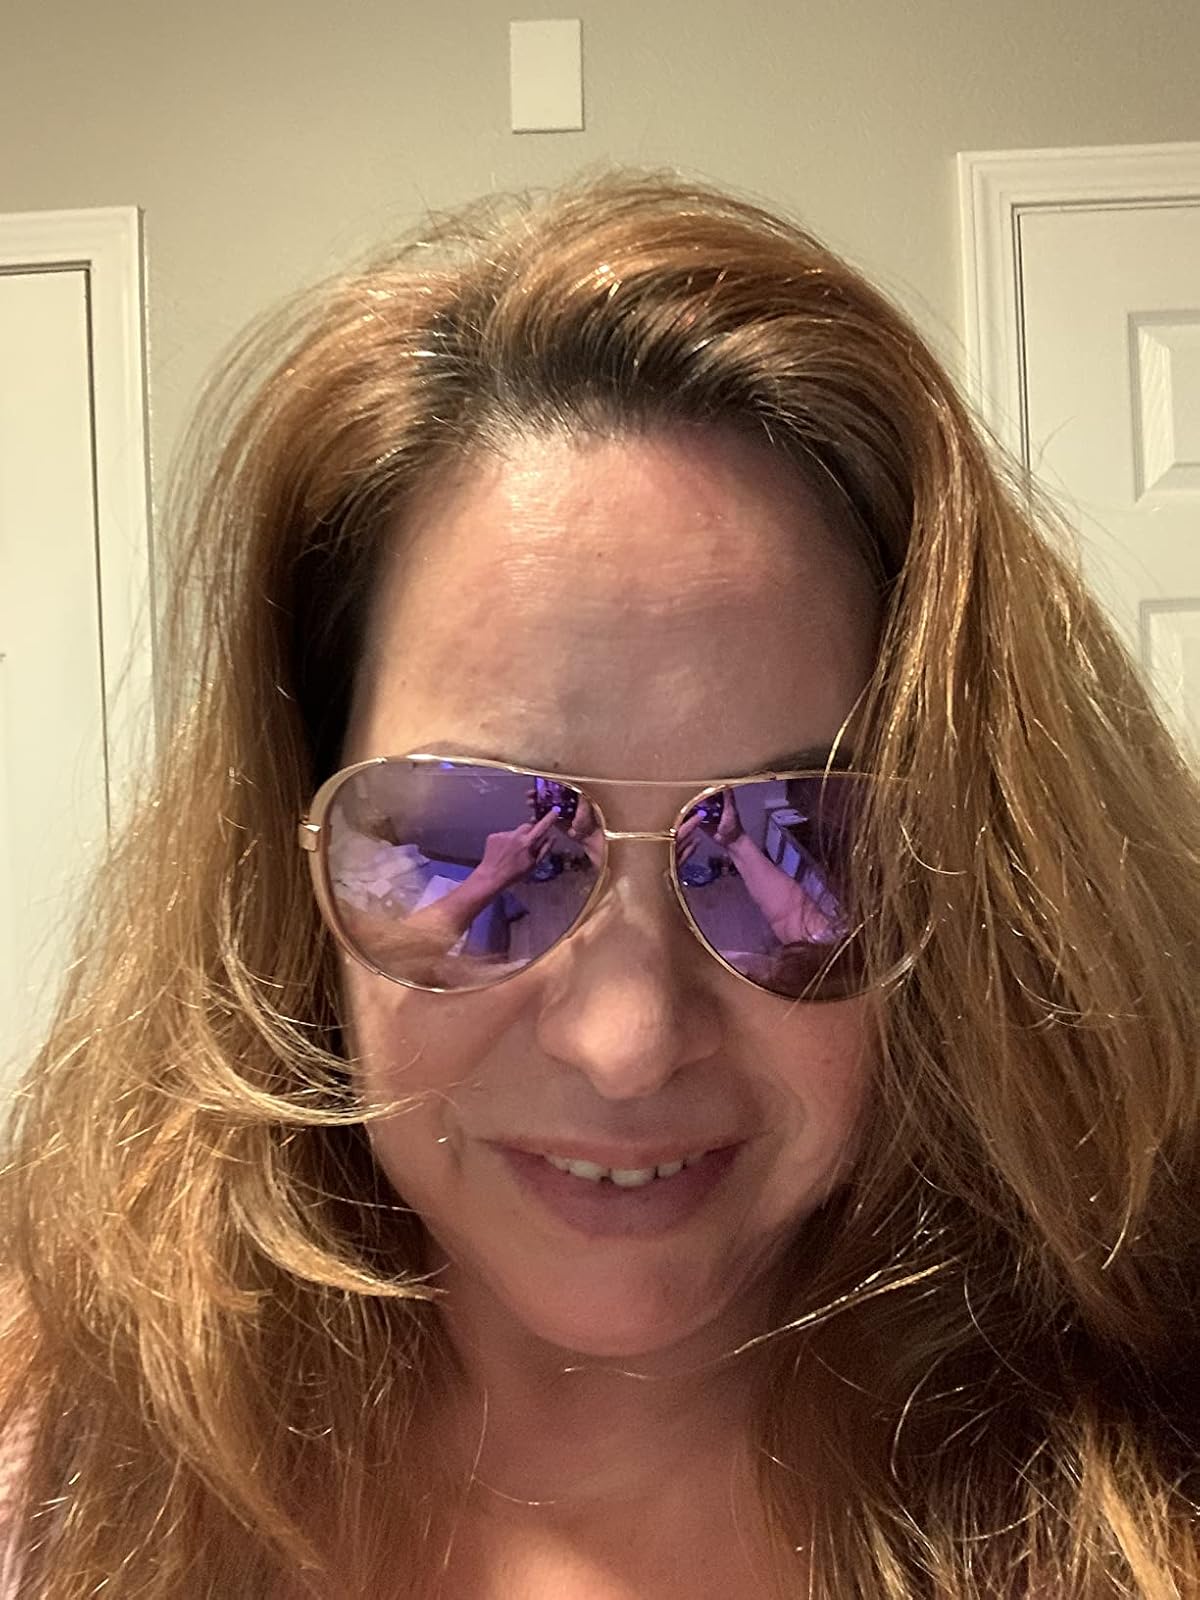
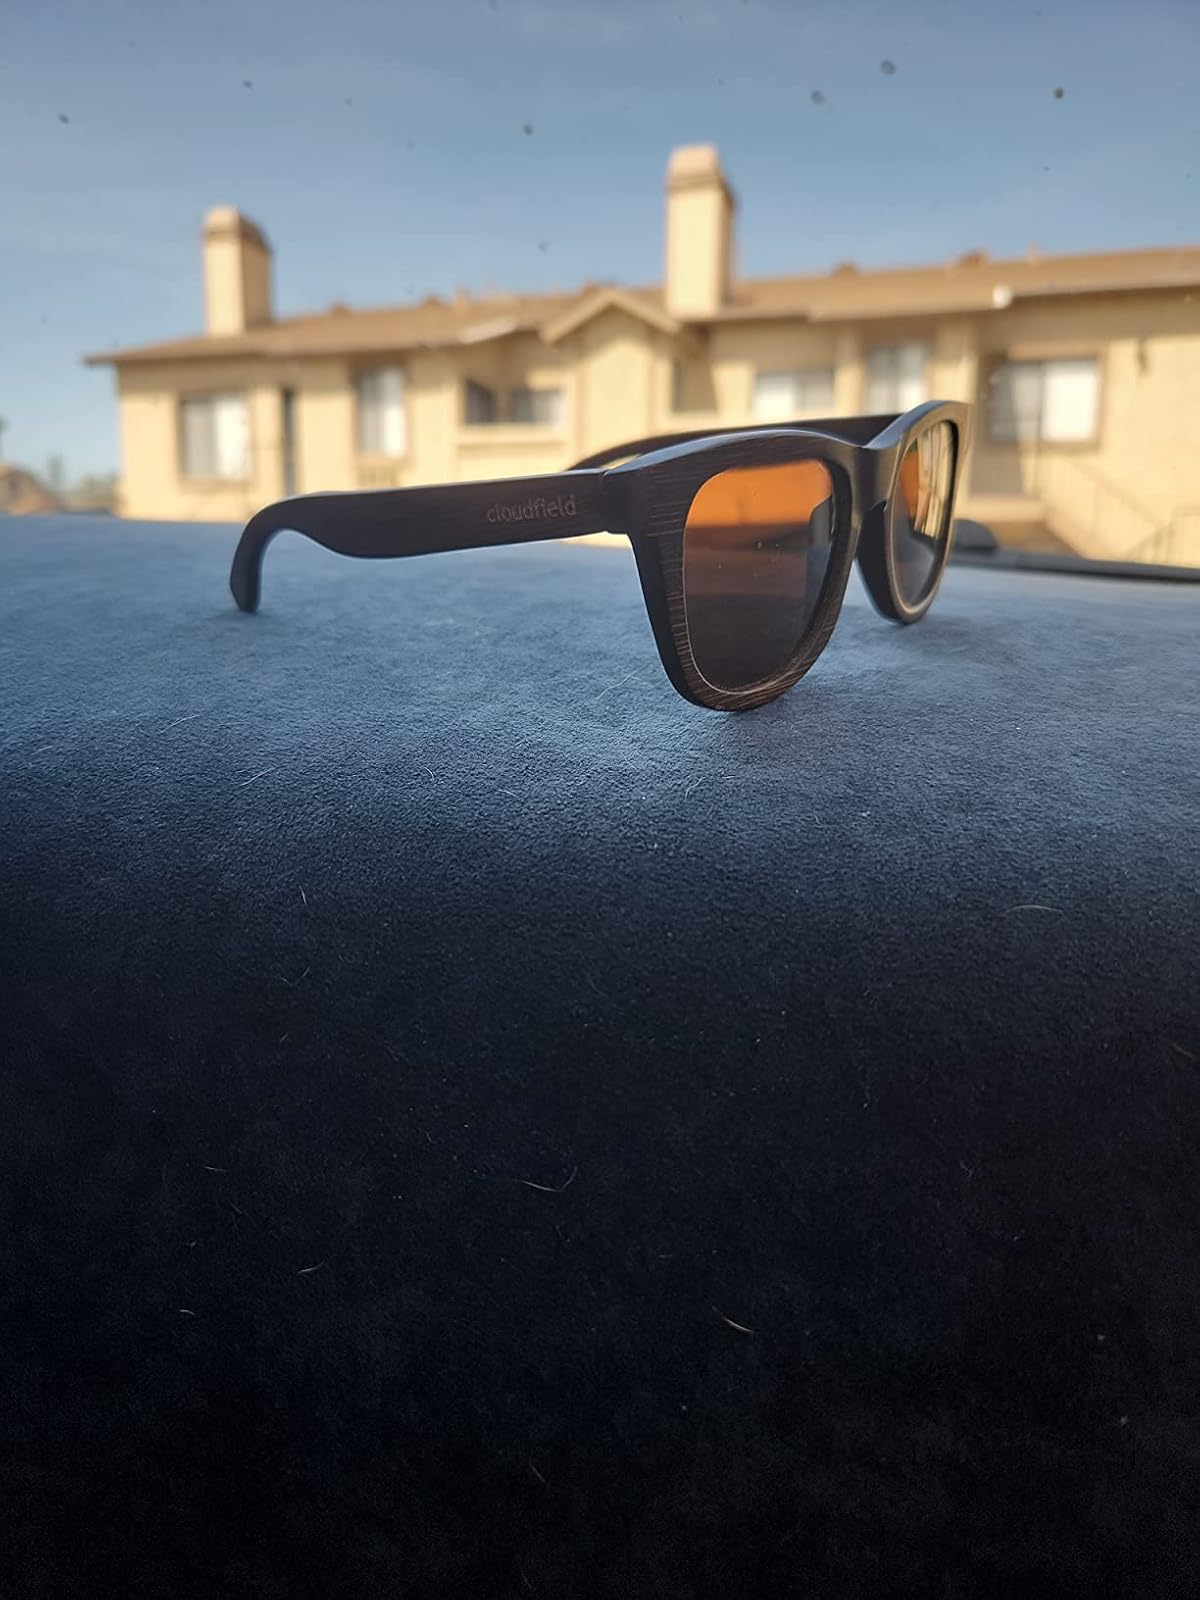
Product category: accessories_sunglasses
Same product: no